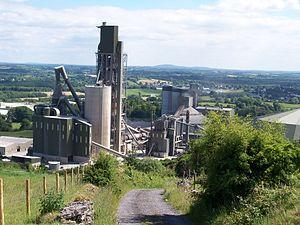
Ballyconnell est une petite ville du comté de Cavan, en Irlande.